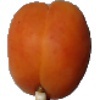
Label: apricot